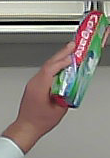
Product: colgate_toothpaste